Holy Wood (In the Shadow of the Valley of Death)

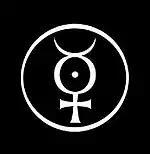
Stylized version of the alchemical symbol for mercury, used by the band as a logo for the album and the character of Adam Kadmon

The phrase "guns, god and government" is repeated multiple times throughout the album. It is suggested that these are the root cause of violence, and the album examines the role conservative American culture played in the Columbine massacre: specifically, what Manson perceived as its advocacy of gun culture, the inadequacies and negative effects of traditional family values, the American inclination toward war-mongering solely for profit, and the Christian right's proclivity for moral panic. This glorification of violence within mainstream American culture is the central theme of the record. A substantive portion of the record analyzes the cultural role of Jesus Christ, specifically Manson's view that the image of his crucifixion was the origin of celebrity. Manson said that while his previous work argued against the Bible's content, for the purpose of "Holy Wood", he instead looked for things in the Bible to which he could relate. He developed an opinion that Christ was a revolutionary figure—a person who was killed for having dangerous opinions, and whose image was later exploited and merchandised for financial gain in the name of free market capitalism.